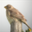
Label: bird